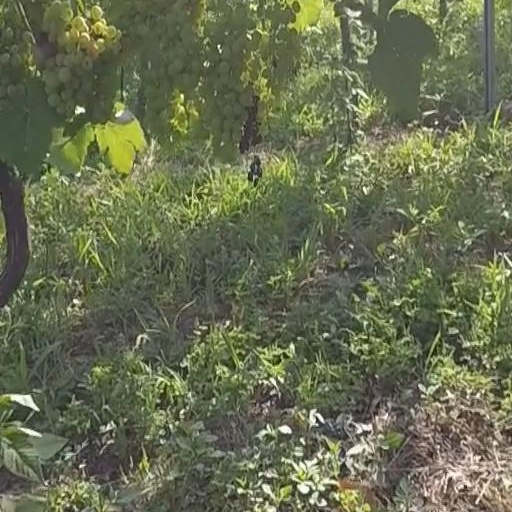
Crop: grape